2009 swine flu pandemic in the United States by state

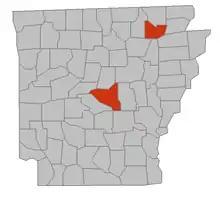
ArkansasAs of July 21, 2009:

During the 2009–2010 flu season, the Arkansas Department of Health reported 53 confirmed cases of swine flu. Four of the cases were from Camp Robinson, a US Army National Guard base in North Little Rock, Pulaski County.